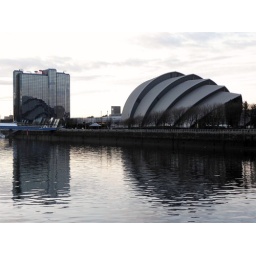
SECC reflected in neighbouring building and water